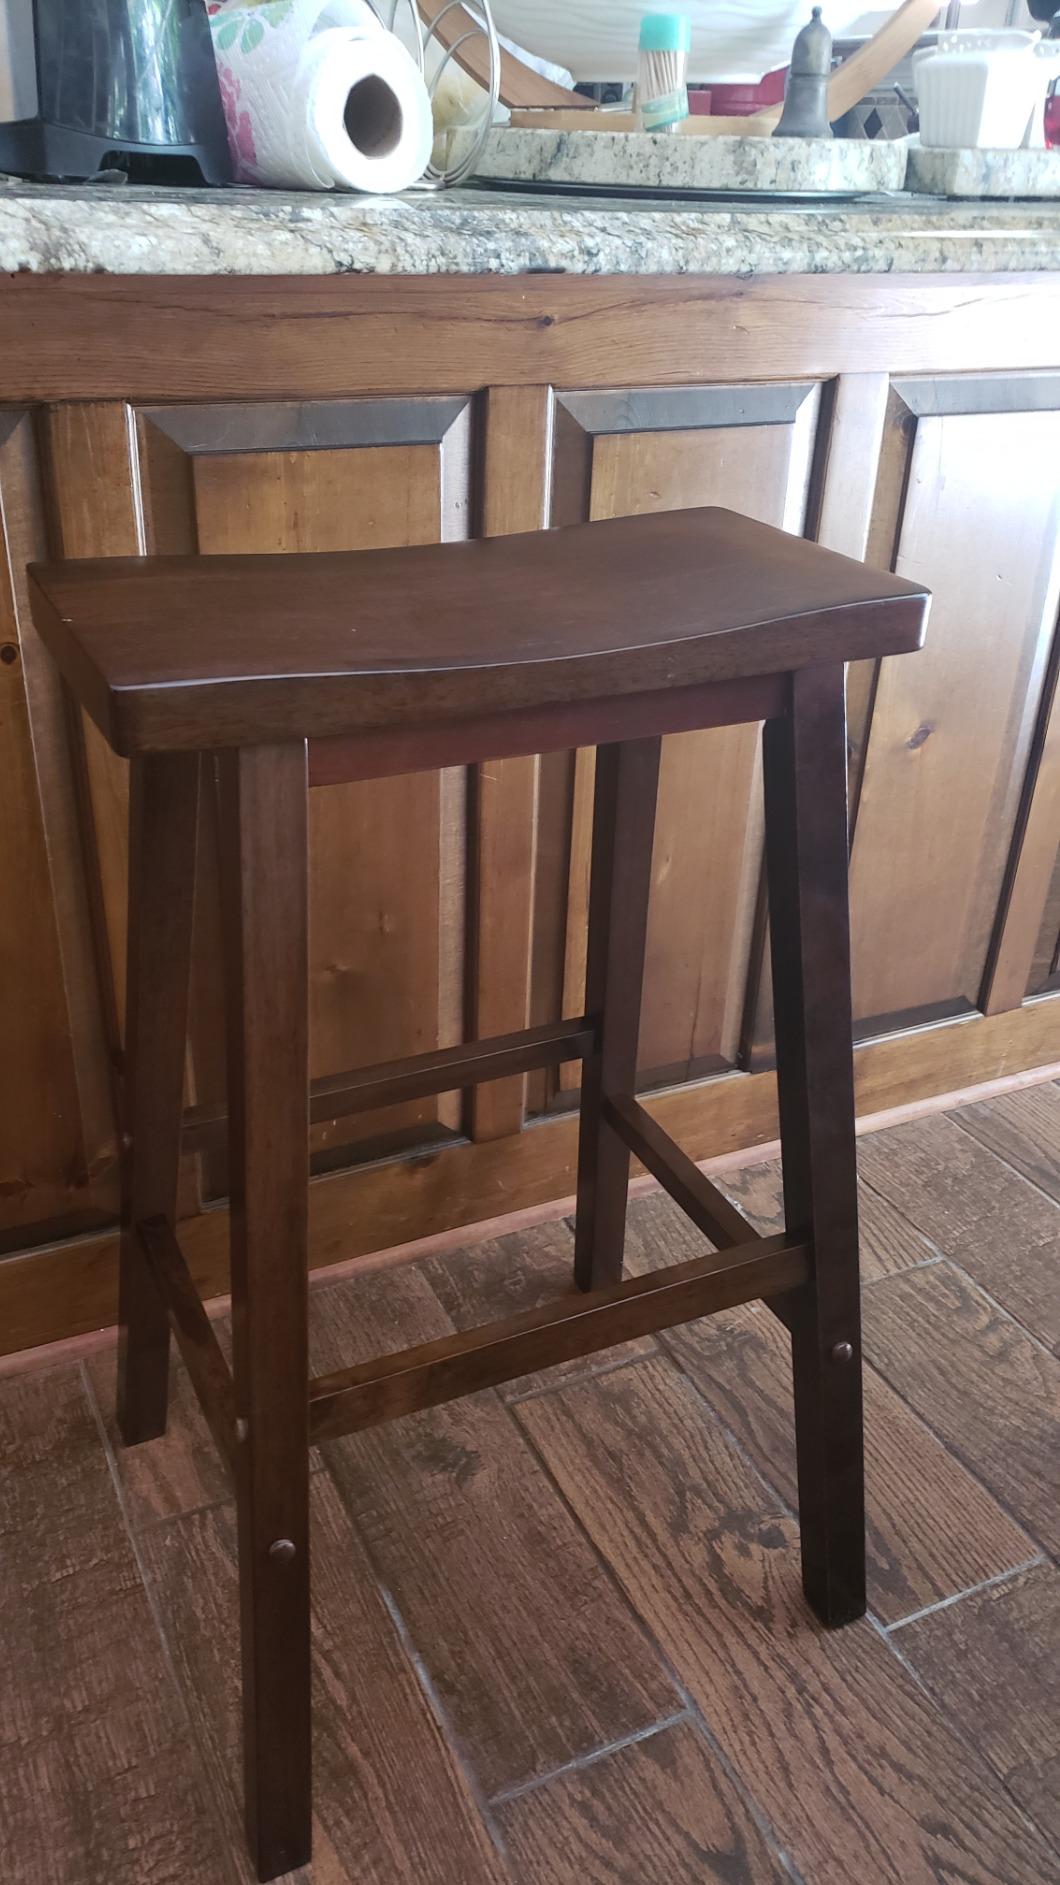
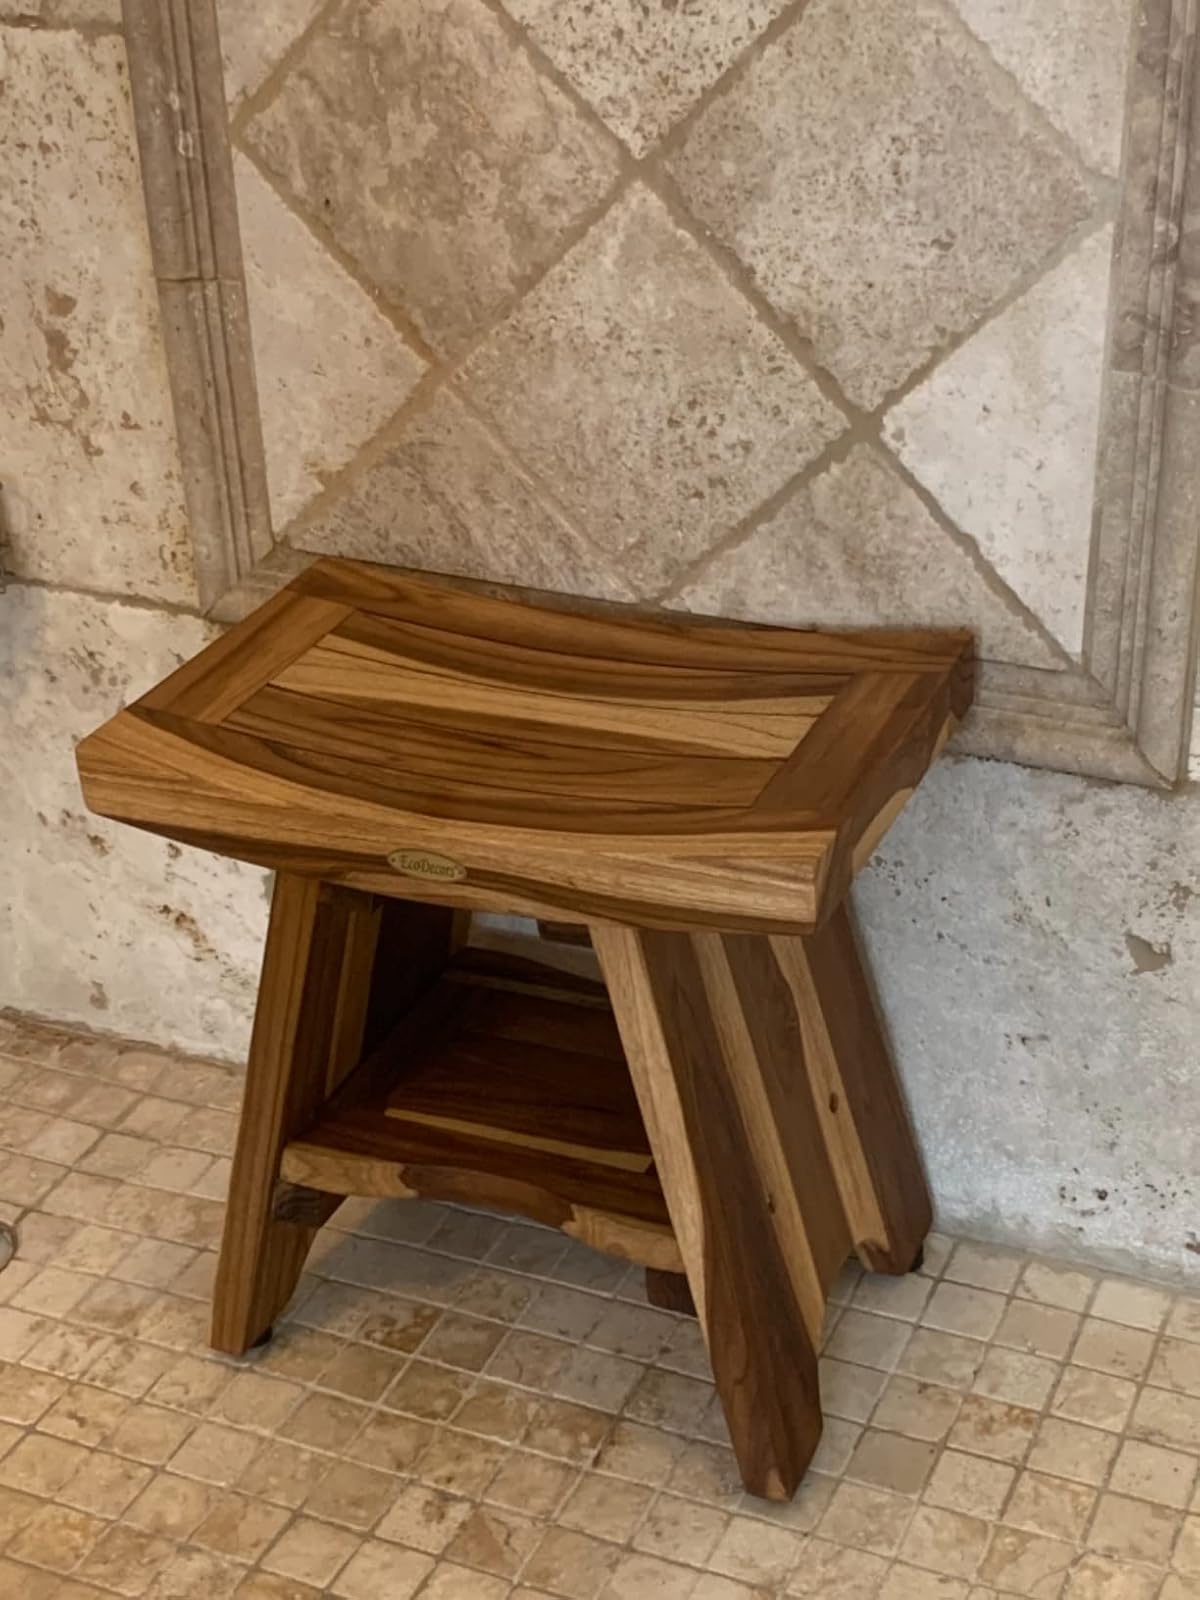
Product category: stool
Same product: no